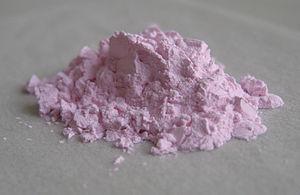
L'oxyde d'erbium(III) ou erbine est un oxyde du lanthanide erbium.